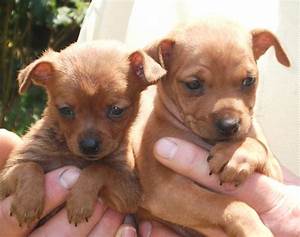
Label: dog